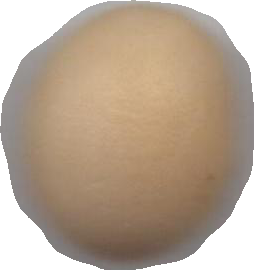
Variety: Grobogan